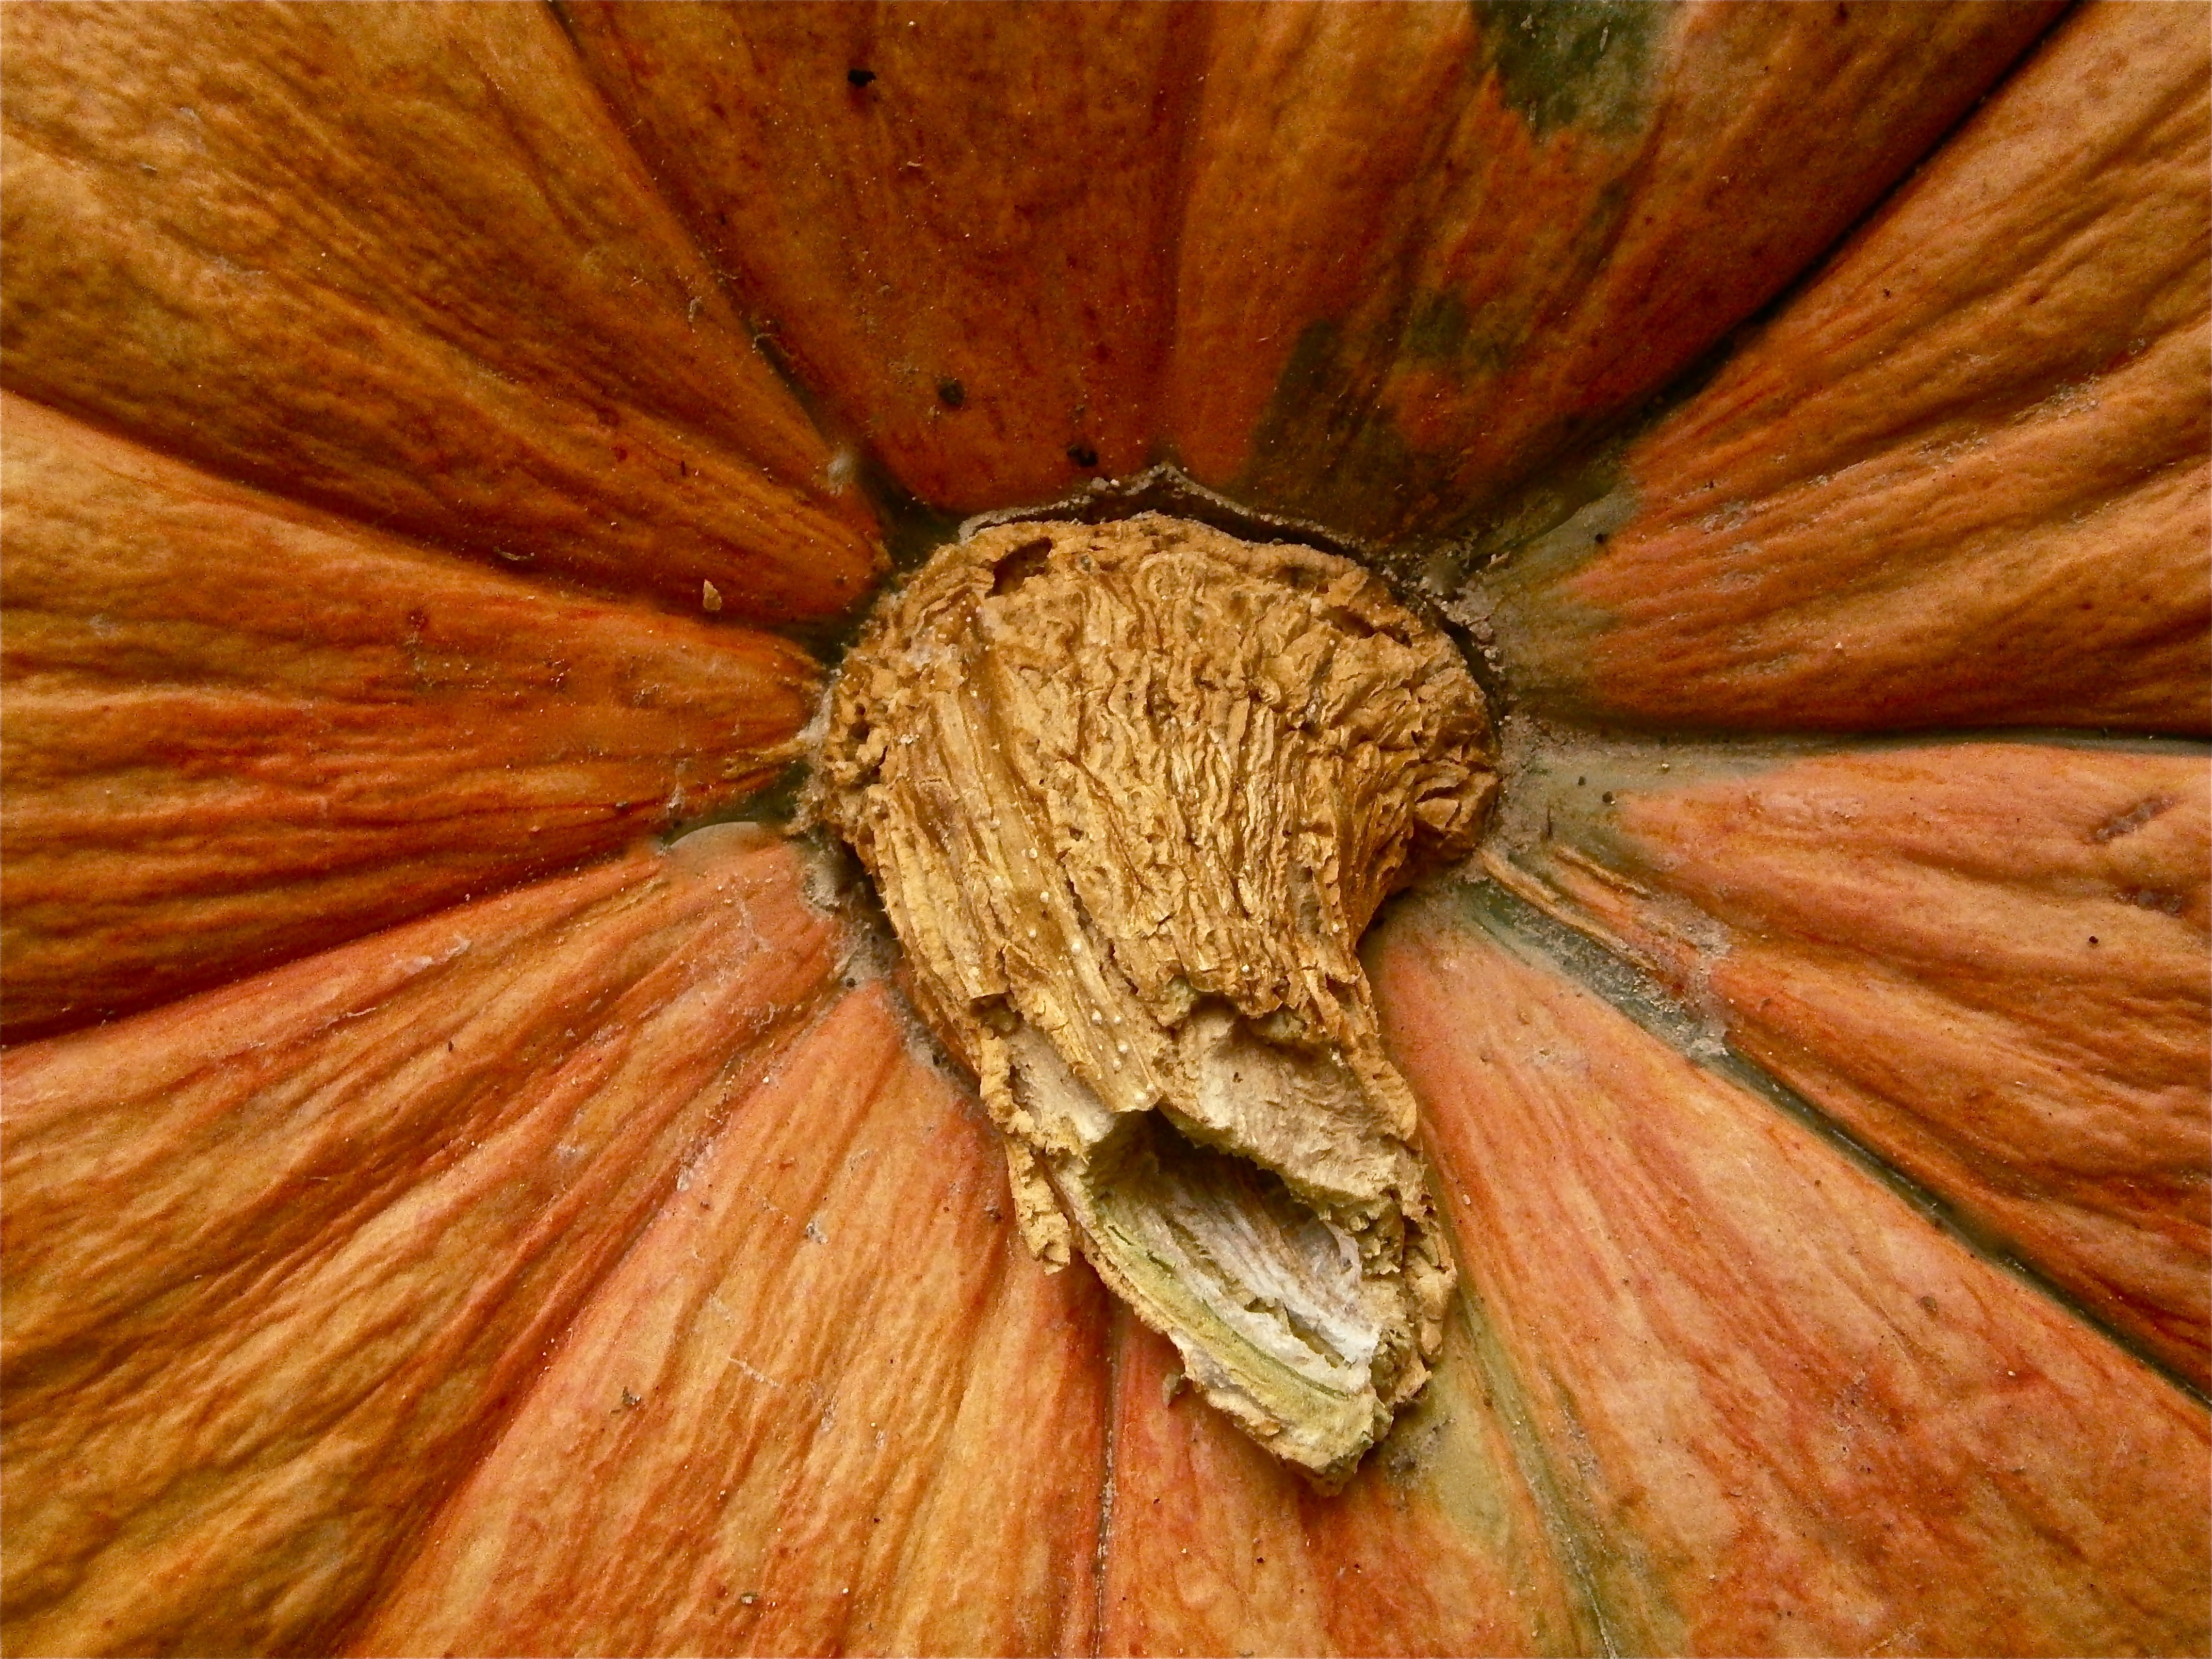
nature, wood, fruit, vegetable, autumn, pumpkin, close up, macro photography